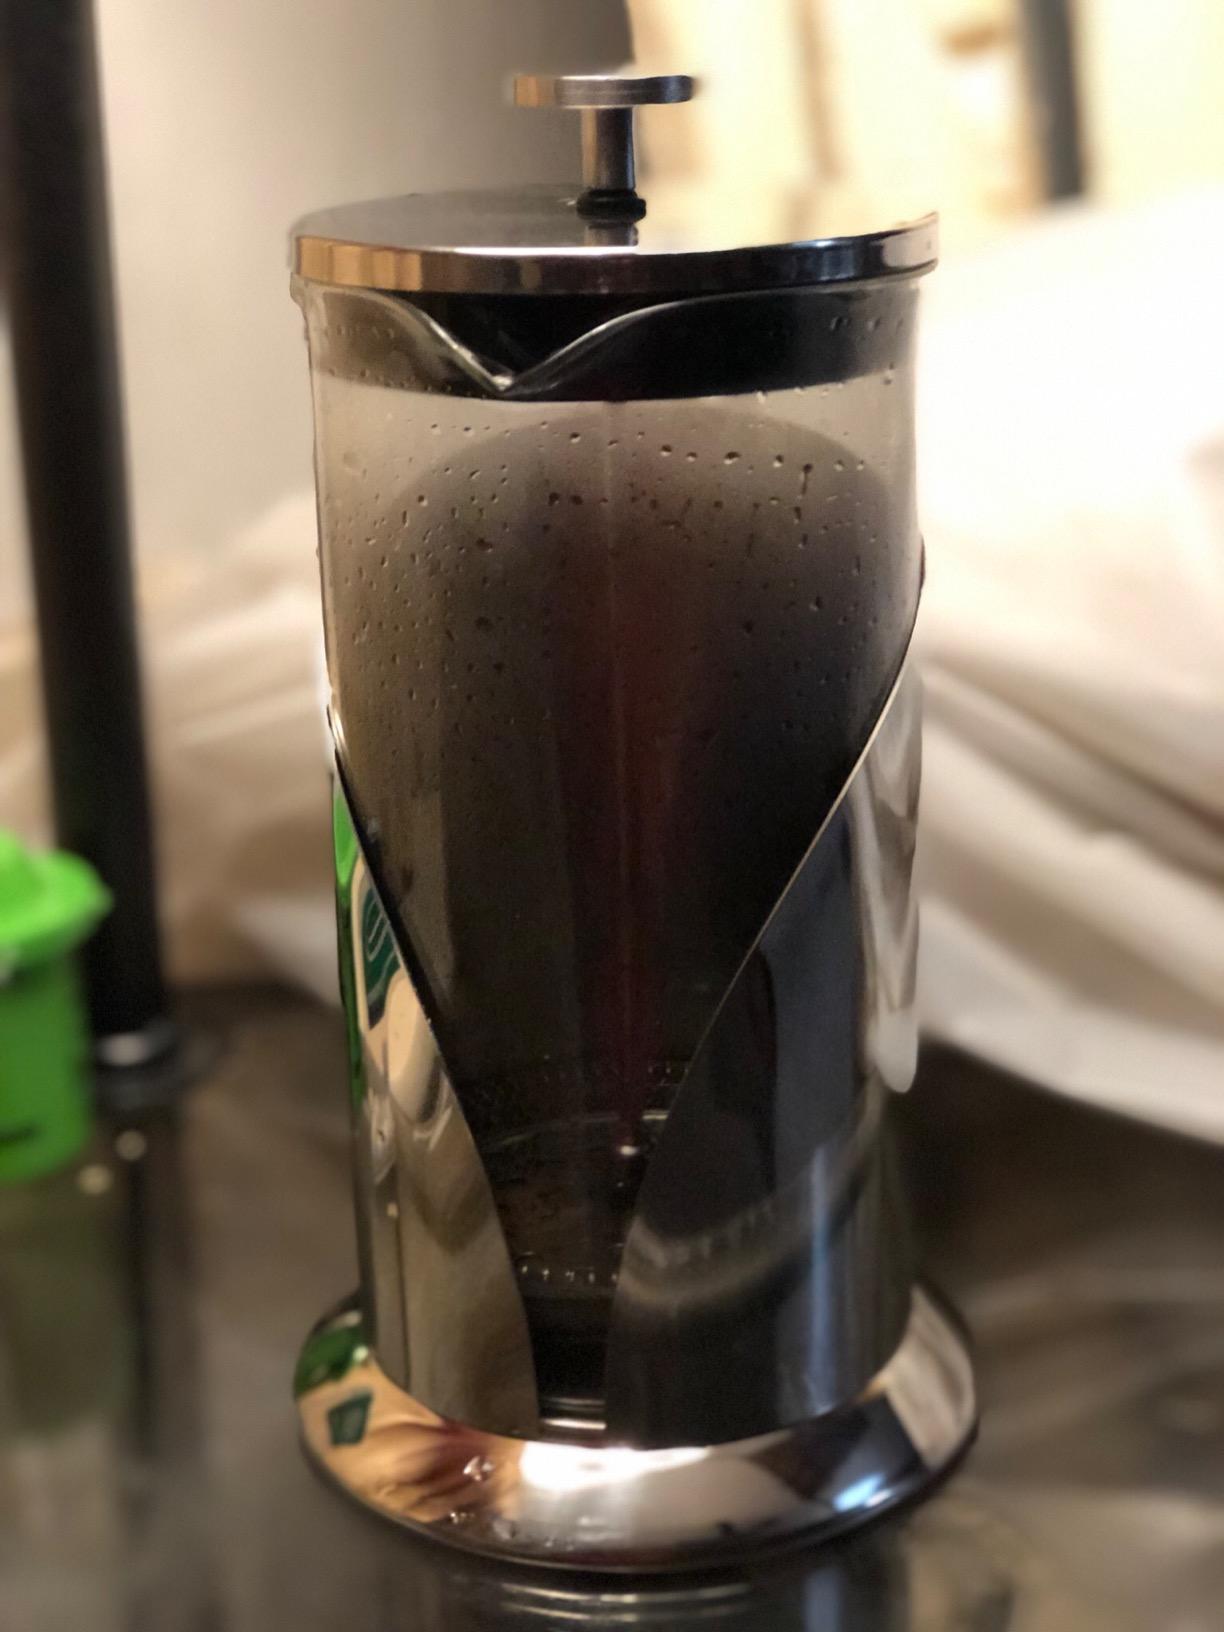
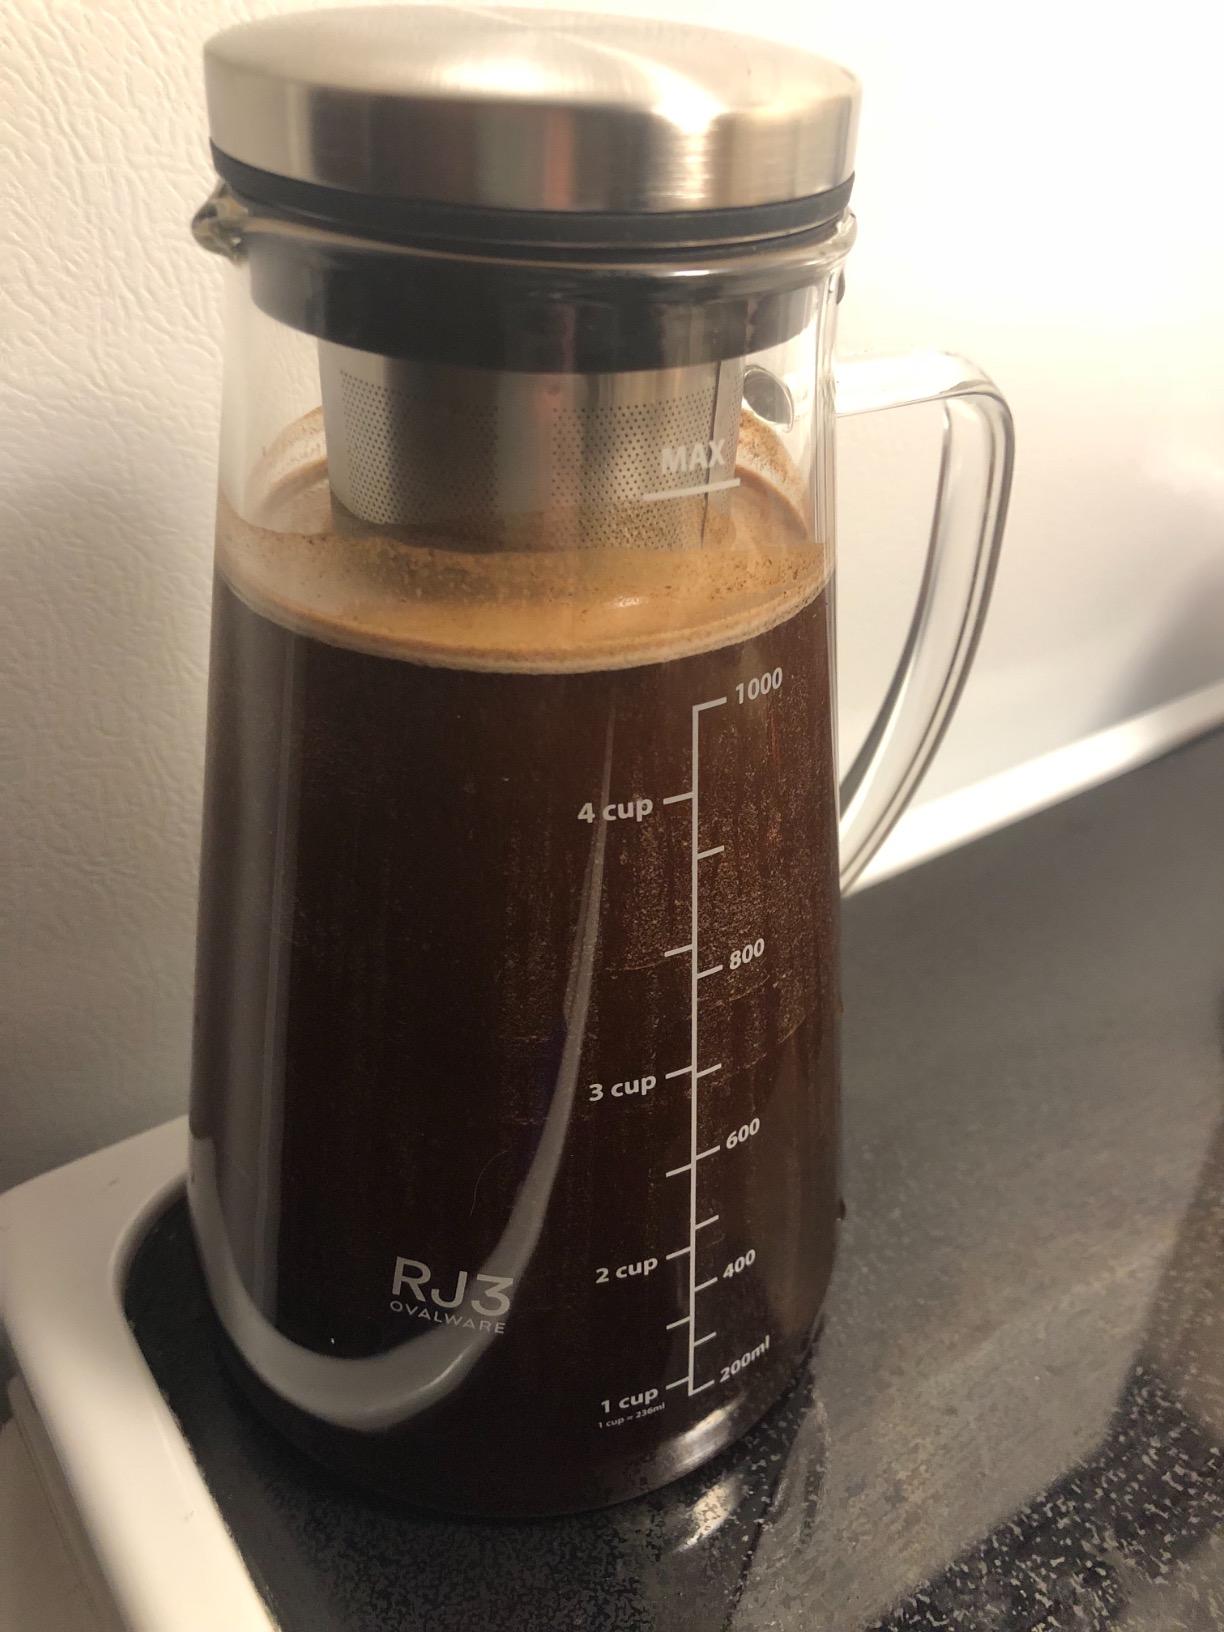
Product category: items_tea
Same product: no